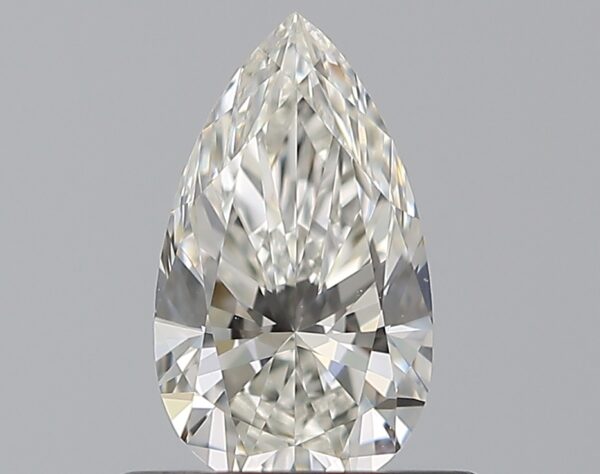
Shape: pear
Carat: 0.5
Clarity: VS1
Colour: H
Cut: EX
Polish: EX
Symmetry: VG
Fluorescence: N
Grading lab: GIA
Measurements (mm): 7.31 x 4.2 x 2.69